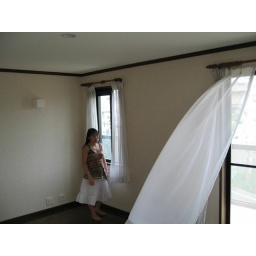
This is the master bedroom of the house in Kikuyo that we liked.